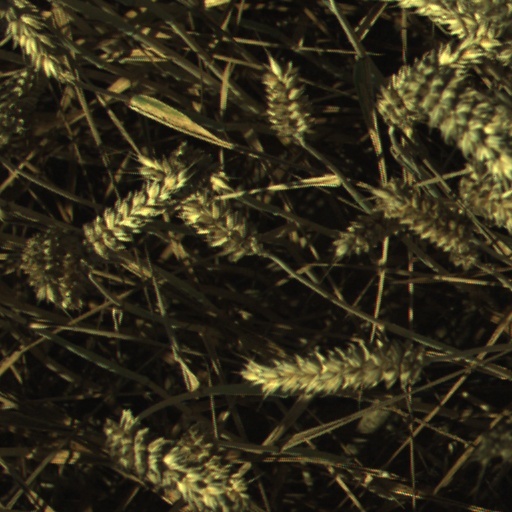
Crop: wheat